Alexandroupolis

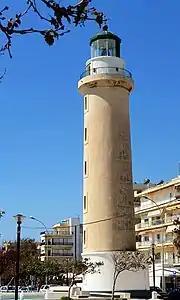
Alexandroupoli's lighthouse, symbol of the city

A central attraction and symbol of the city is the Lighthouse (recognized as a cultural heritage monument in 2013) located on the city's promenade (Megalou Alexandrou Street). It was built in 1850 and started operating in 1880, built on the western side of the city's harbor to facilitate the coasting of local sailors who traveled to the area of Hellespont. It is on a cylindrical pedestal and is 27 meters from the average sea level and 18 meters from the ground, making it one of the tallest lighthouses in Greece. It operates with electricity and its distinctive feature is its light beam reaching 24 nautical miles (approximately 44 km) and three white blinks every 15 seconds.